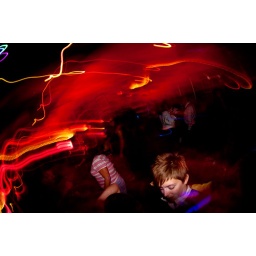
Some squiggly flash shot from library bar in slo.